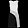
Label: Dress